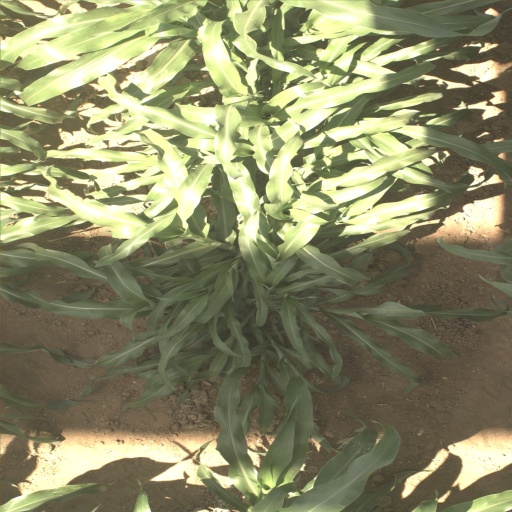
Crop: sorghum